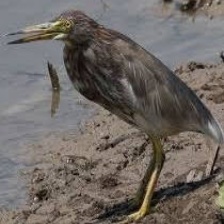
Species: CHINESE POND HERON
Scientific name: ARDEOLA BACCHUS
ImageNet parent category: little_blue_heron